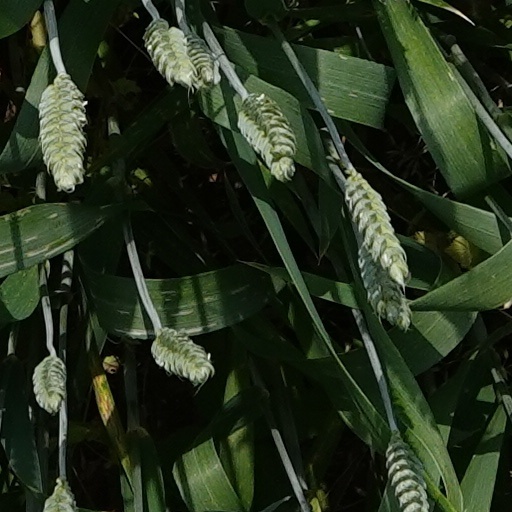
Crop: wheat